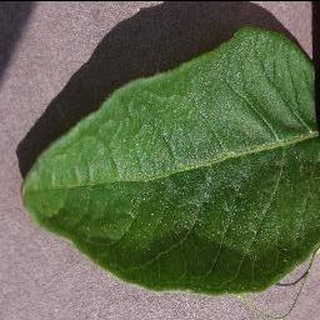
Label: healthy_potato